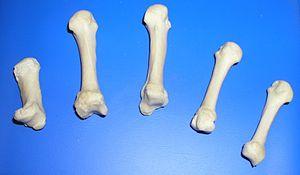
Le métacarpe est l'ensemble des os formant le squelette de la paume de la main. Le métacarpe est uni dans sa partie supérieure avec le carpe et se prolonge au niveau de sa partie inférieure par les phalanges. Ces os sont unis par les muscles interosseux.